Ford Puma (coupé)

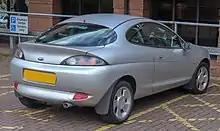
1999 Ford Puma rear

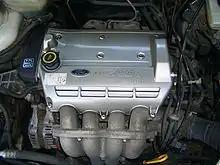
1.7-litre Zetec-S VCT engine in a 1999 Ford Puma

All Pumas are front-engined, front-wheel-drive, three-door coupés with four seats. They came with alloy wheels as standard, (although the Ford Racing Puma was equipped with alloy wheels), with front disc and rear drum brakes. However, the Ford Racing Puma was fitted with front and rear disc brakes.